William O'Leary (British Army officer)

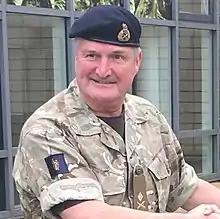
Major General O'Leary in 2020

Major General William O'Leary QVRM TD DL VR is retired senior British Army Reserve officer who served as Deputy Commander Field Army.